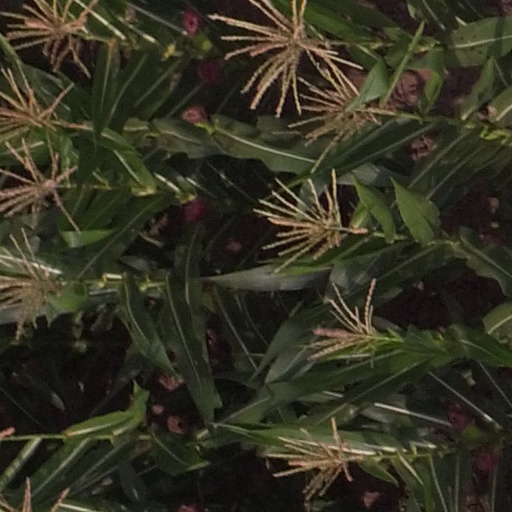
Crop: maize; corn